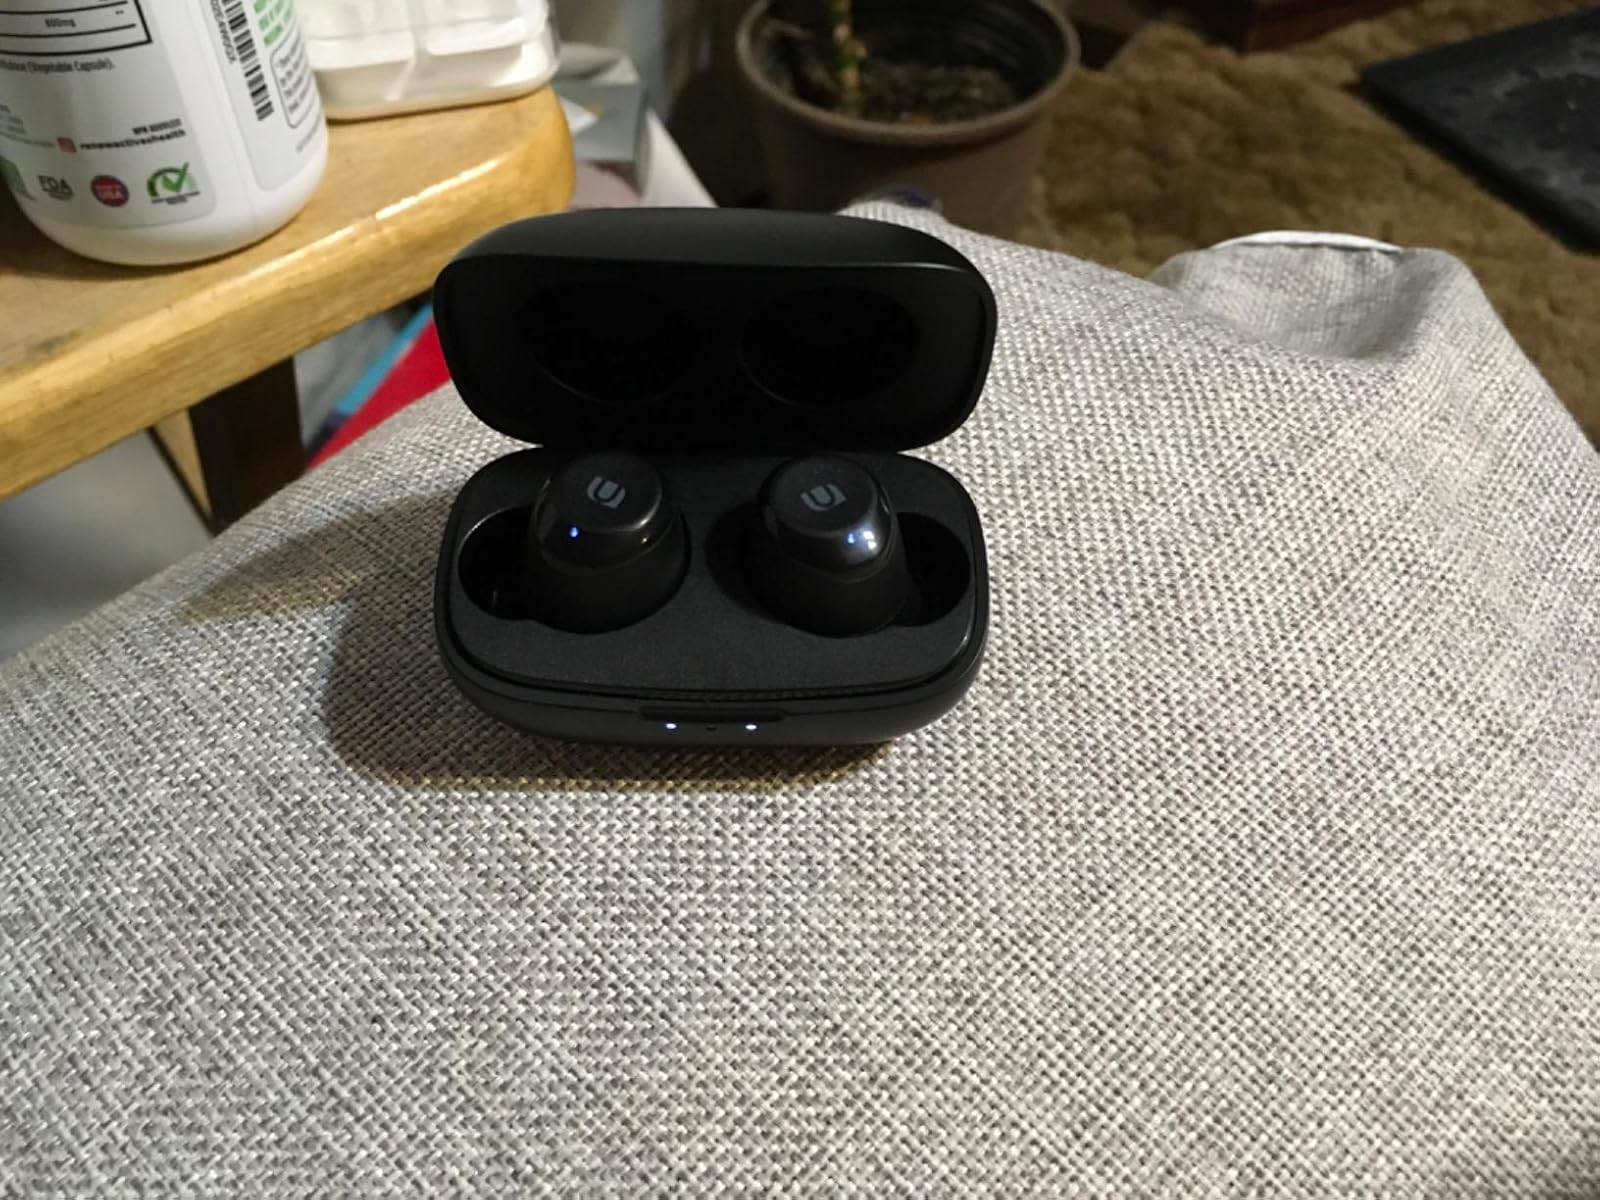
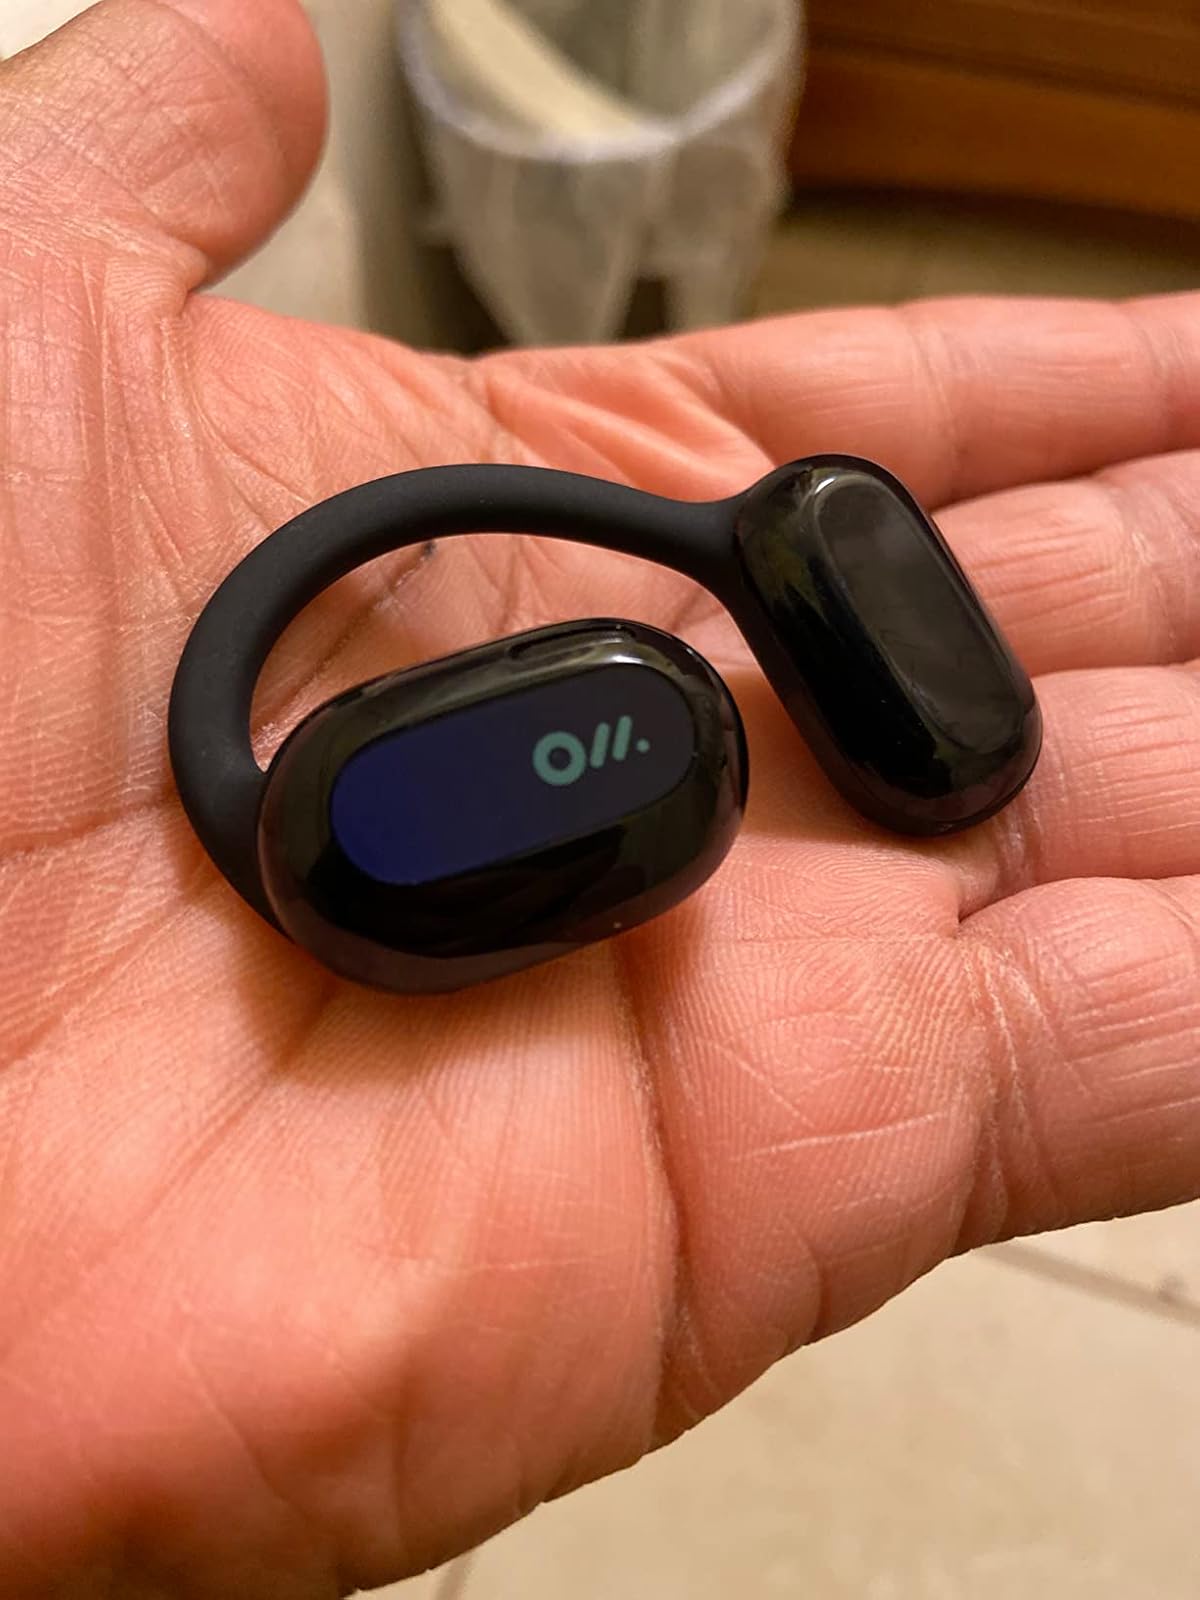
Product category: earbuds
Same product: no